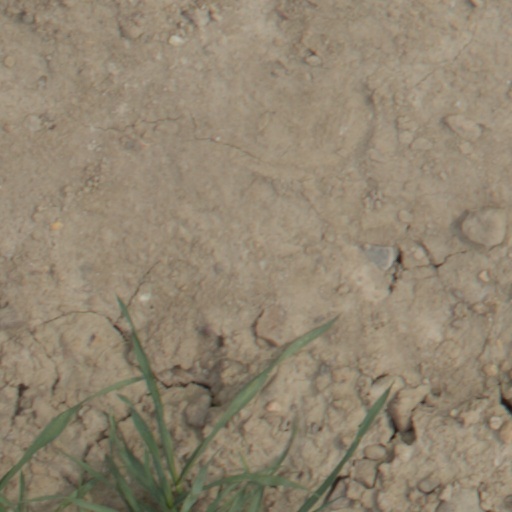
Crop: wheat